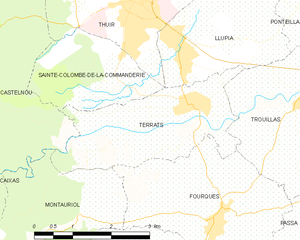
Carte des communes françaises
Terrats est une commune française située dans le département des Pyrénées-Orientales, en région Occitanie.